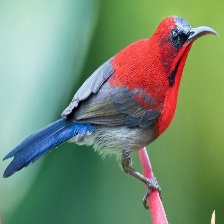
Species: CRIMSON SUNBIRD
Scientific name: AETHOPYGA SIPARAJA